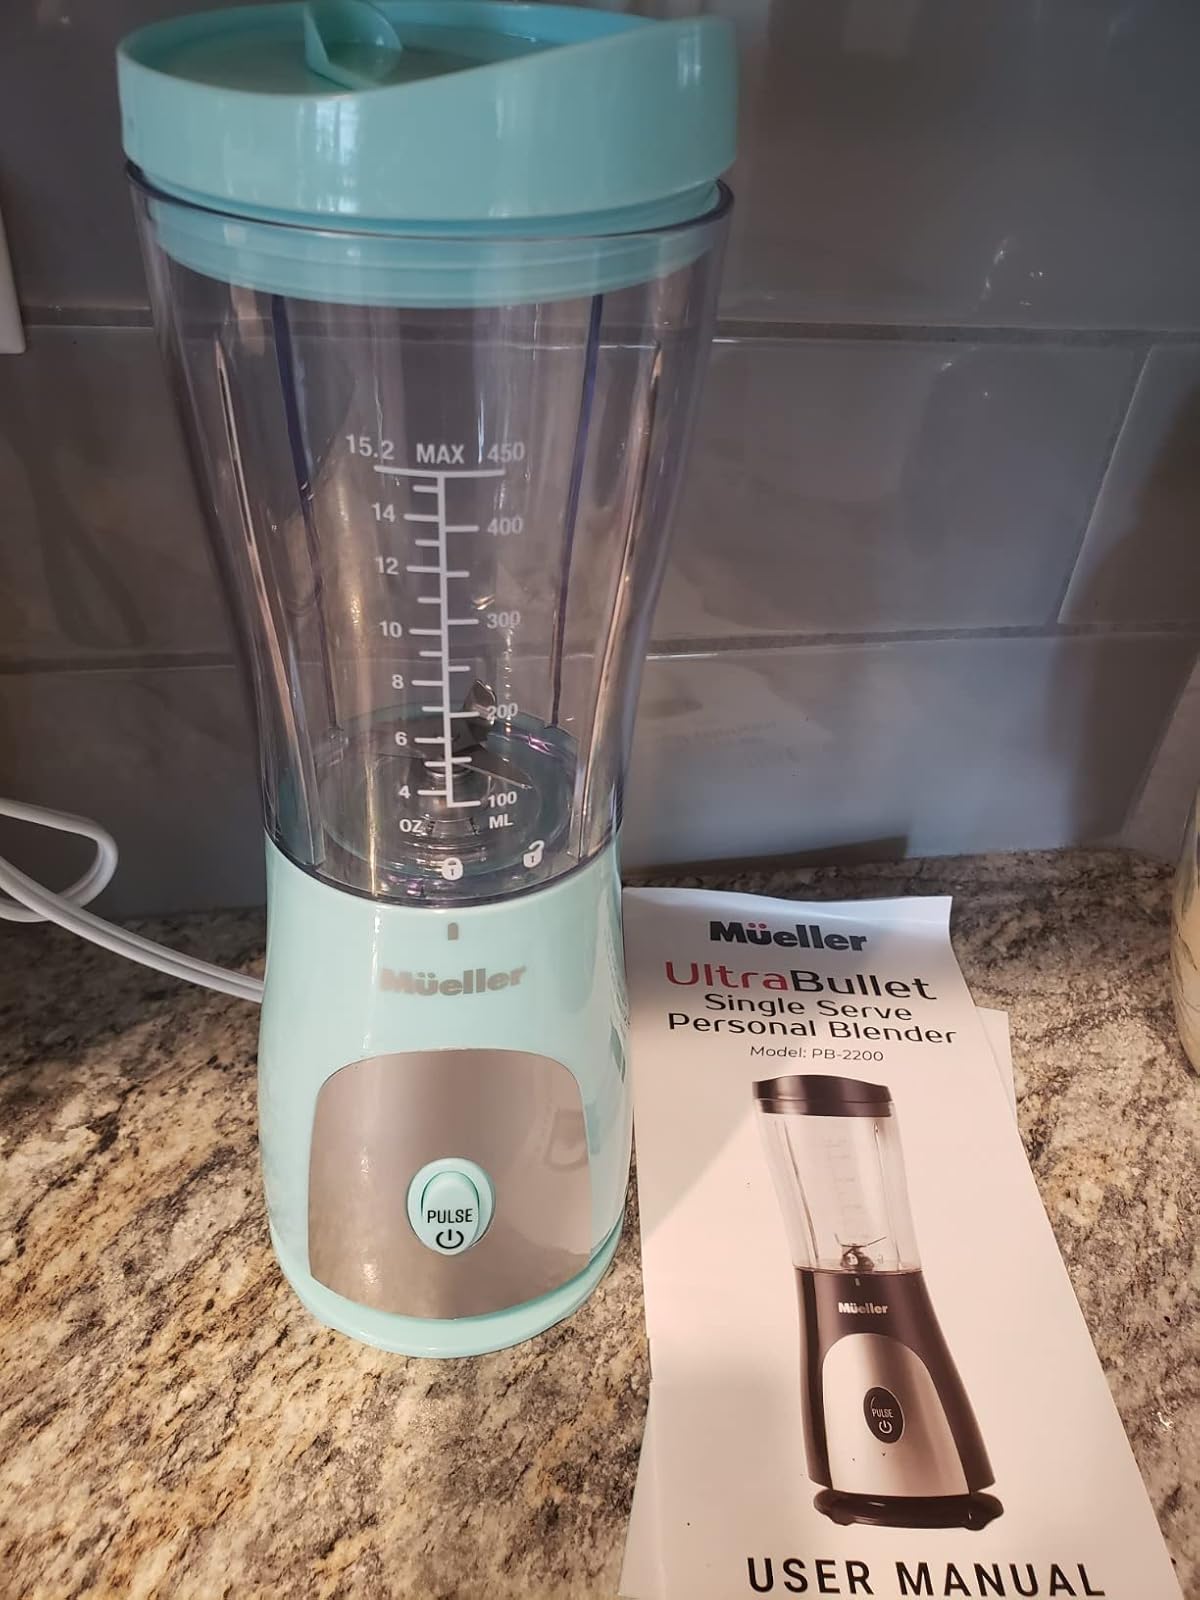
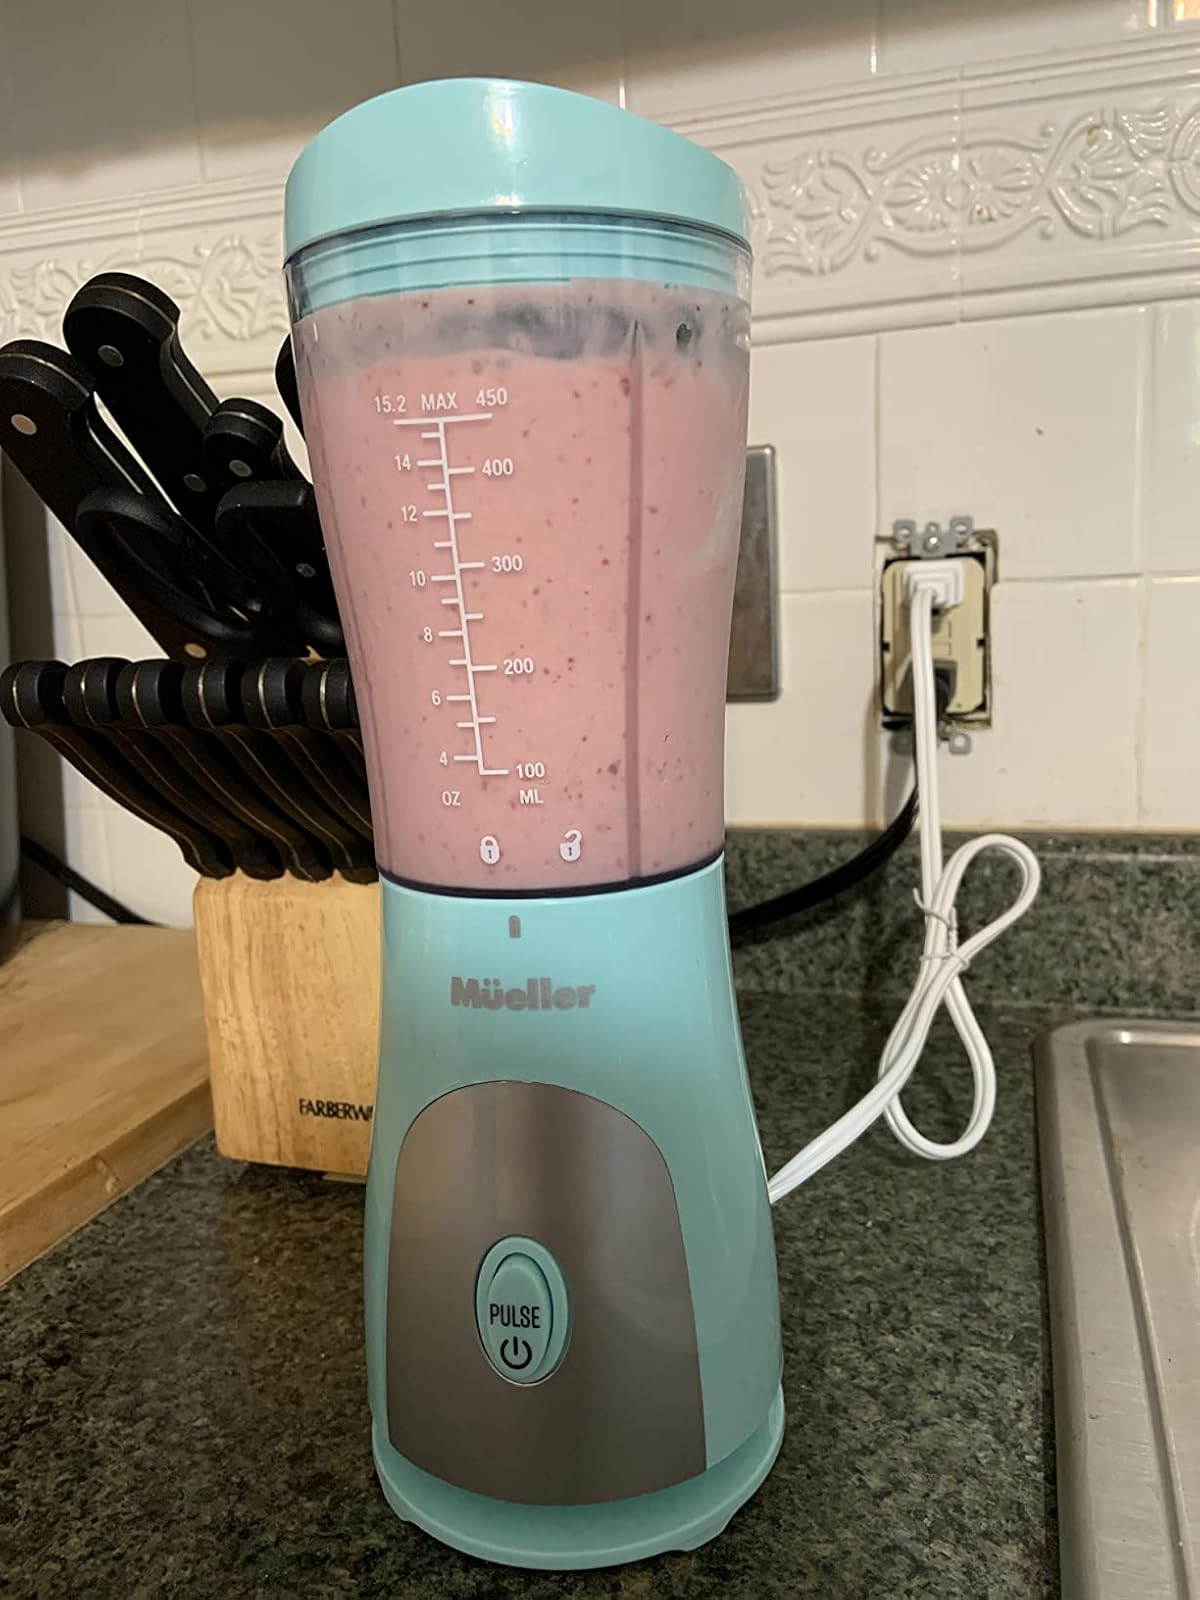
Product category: items_blender
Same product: yes